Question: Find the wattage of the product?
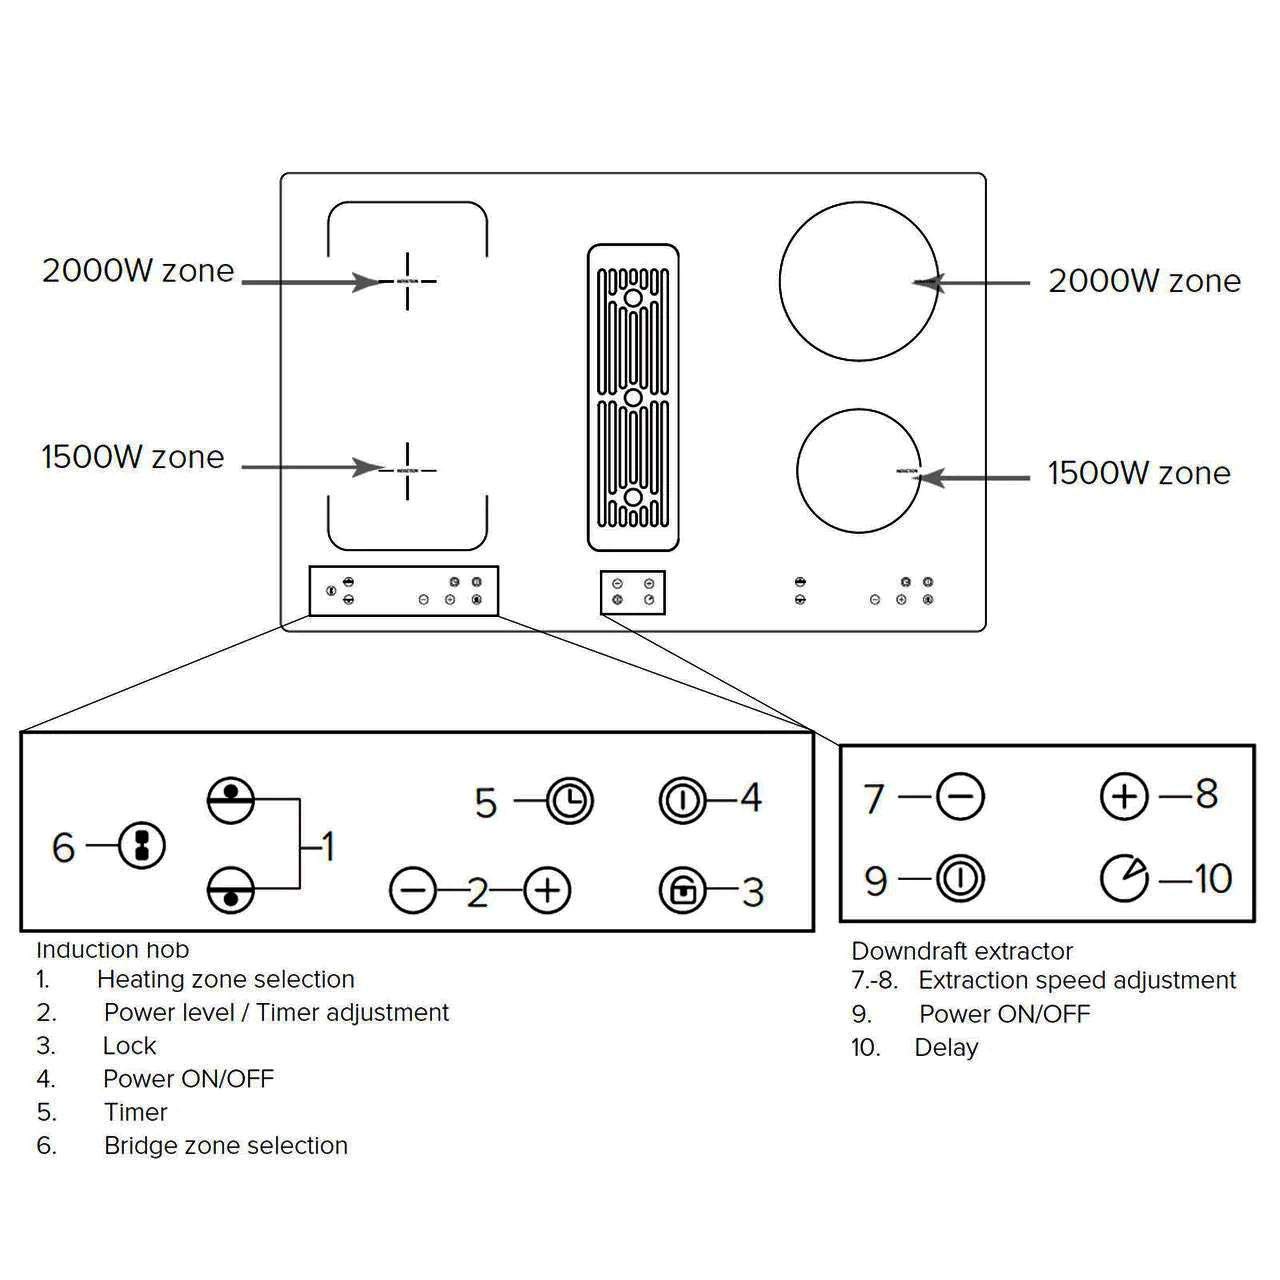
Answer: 2000.0 watt